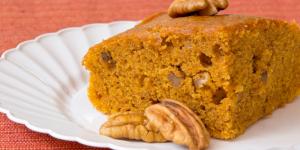
bizcocho de calabaza con thermomix